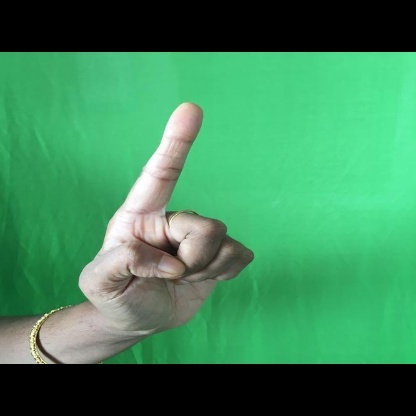
Mudra: Suchi